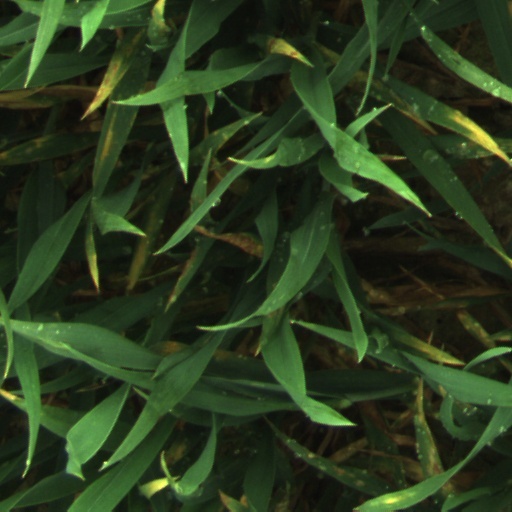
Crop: wheat